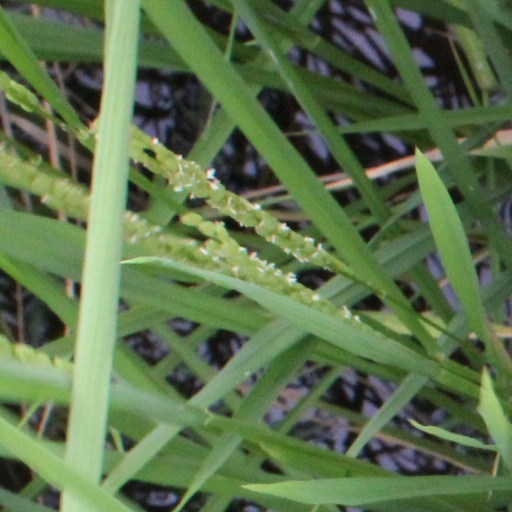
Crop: rice